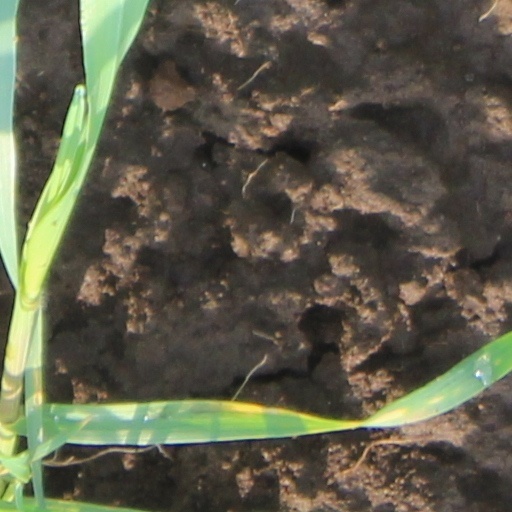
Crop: wheat